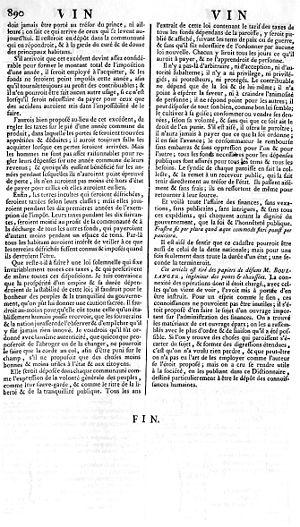
Encyclopédie, ou Dictionnaire raisonné des sciences, des arts et des métiers, volume 17.